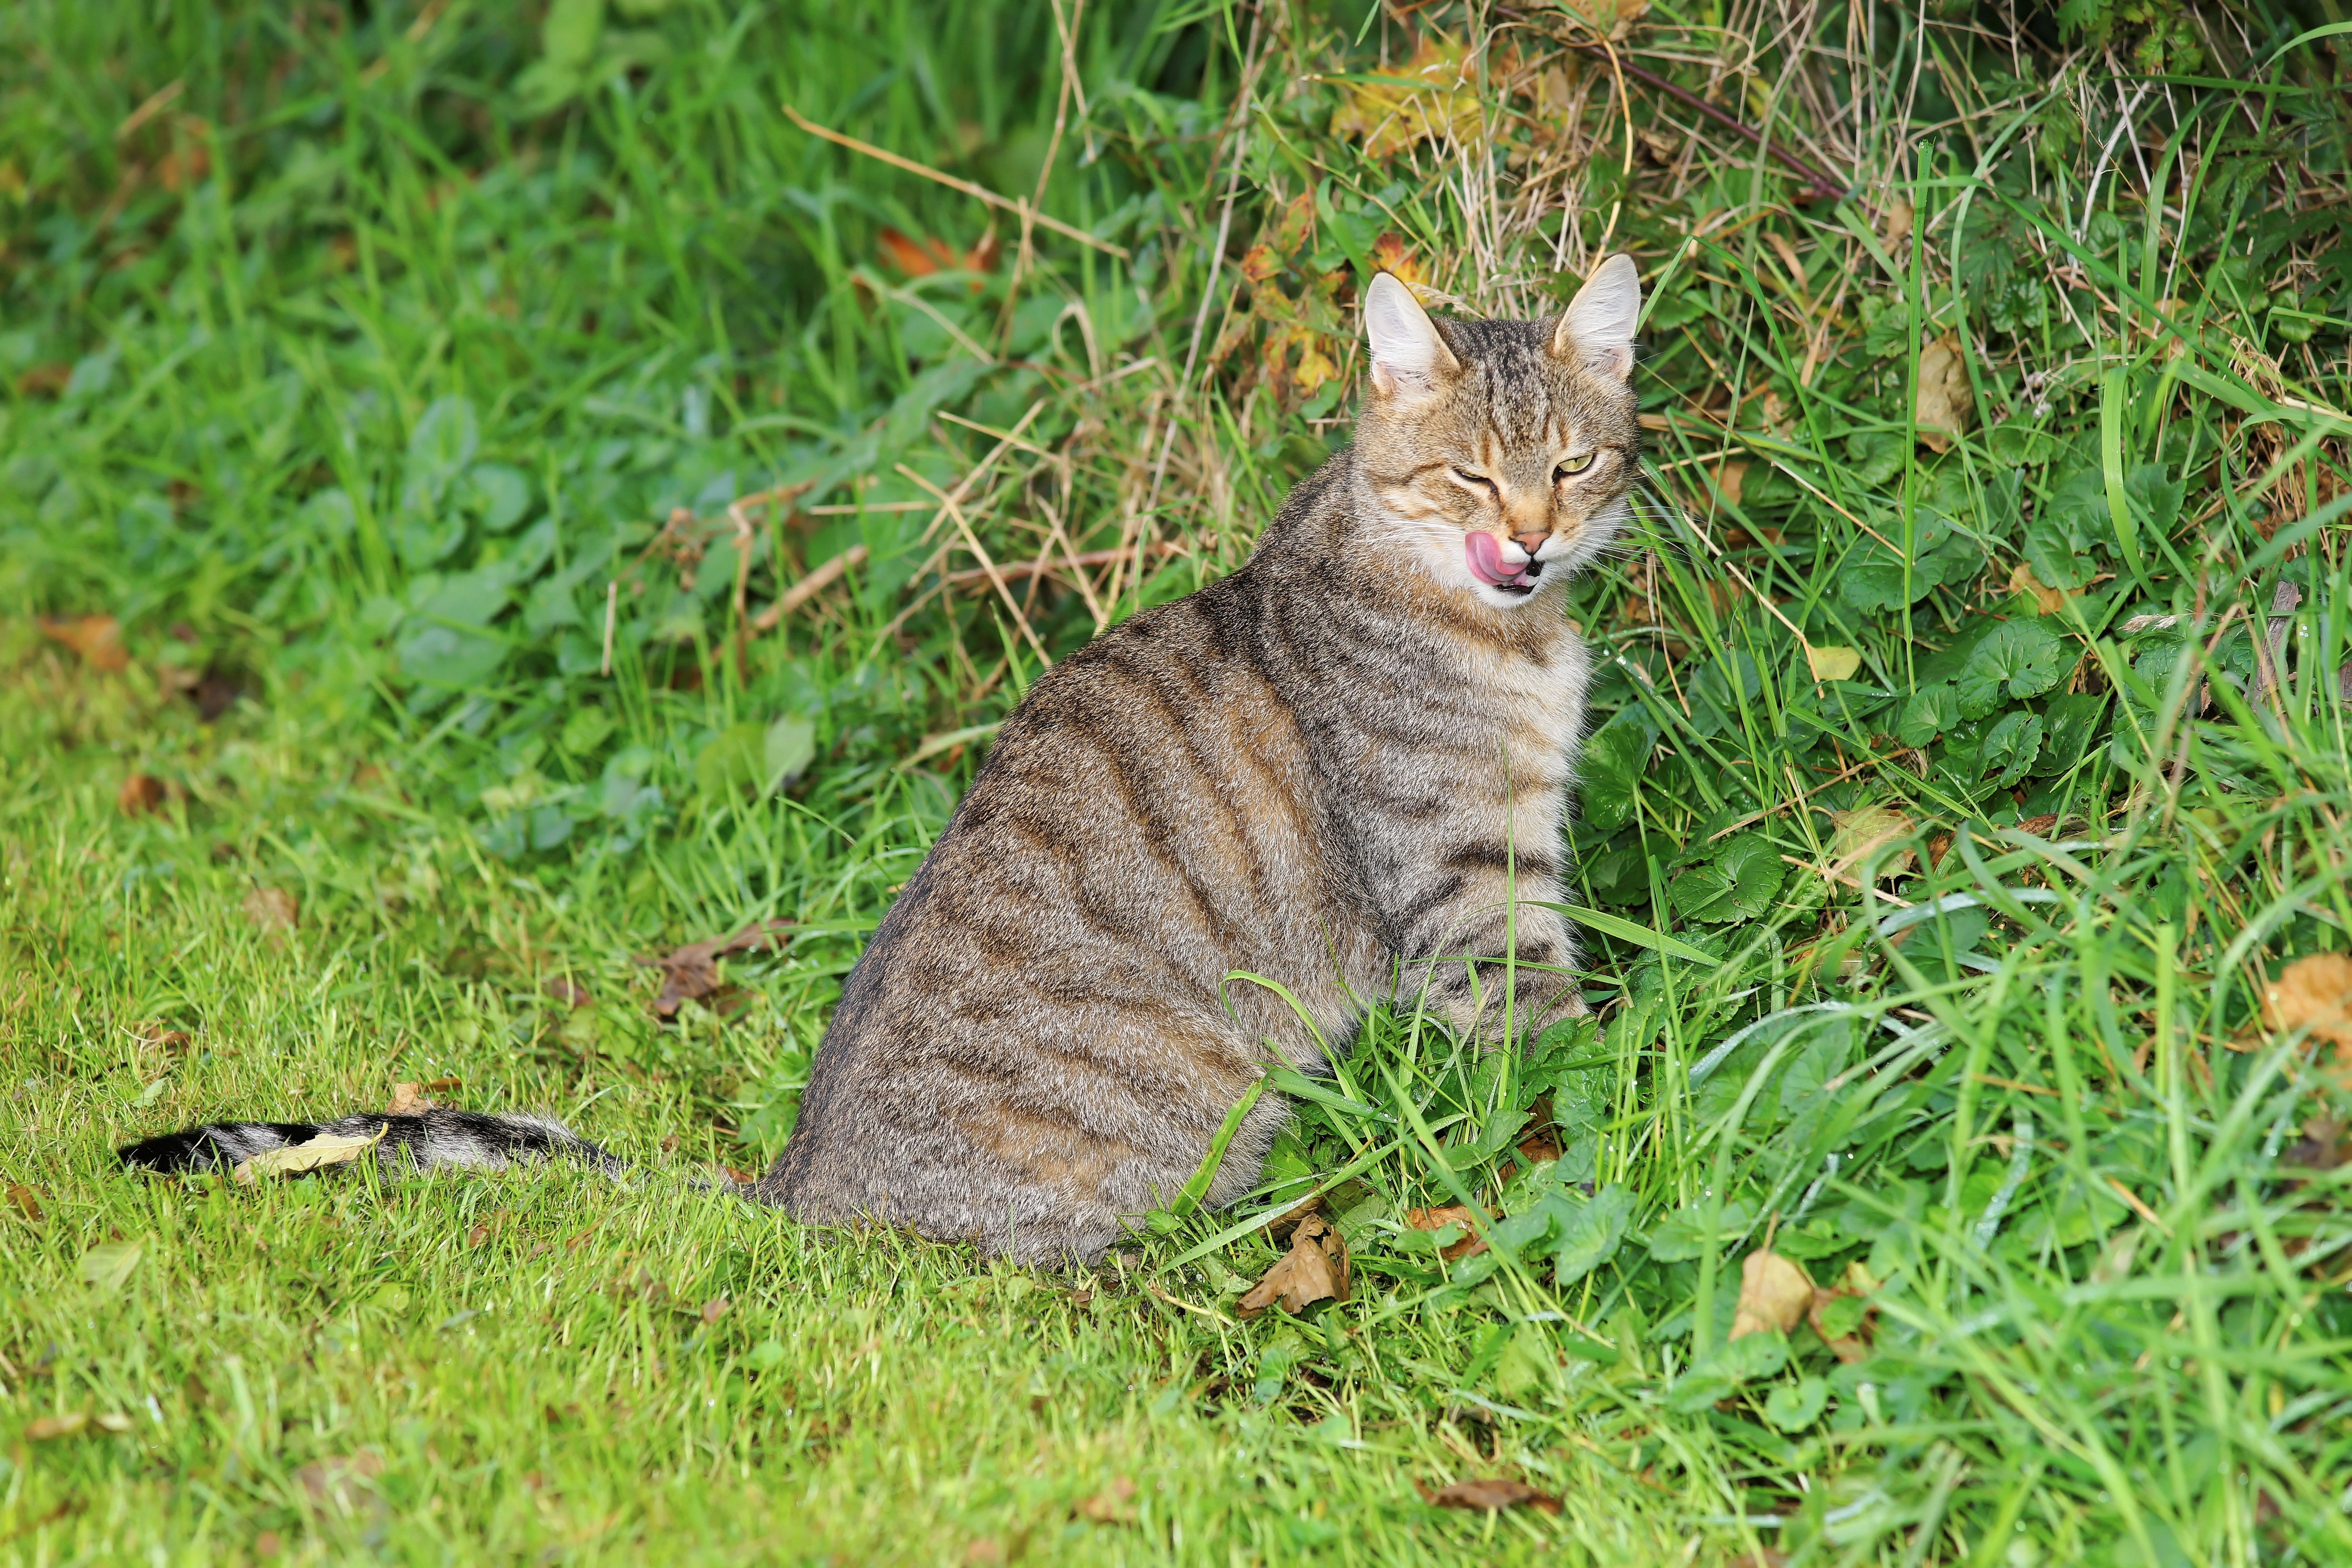
grass, prairie, sweet, animal, cute, female, wildlife, pet, fur, portrait, kitten, cat, mammal, close, fauna, face, whiskers, savannah, furry, head, vertebrate, pretty, cheeky, mieze, attention, animal world, domestic cat, cute cat, bobcat, noble, head drawing, mackerel, cat face, lucky cat, graceful, cat's eyes, tabby cat, bengal, wild cat, small to medium sized cats, cat like mammal, pixie bob, rusty spotted cat